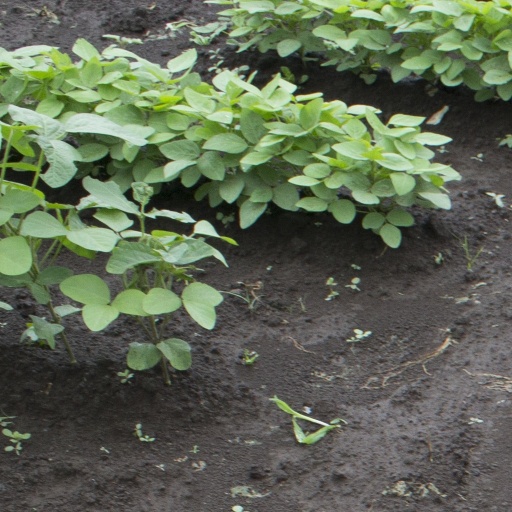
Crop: soybean